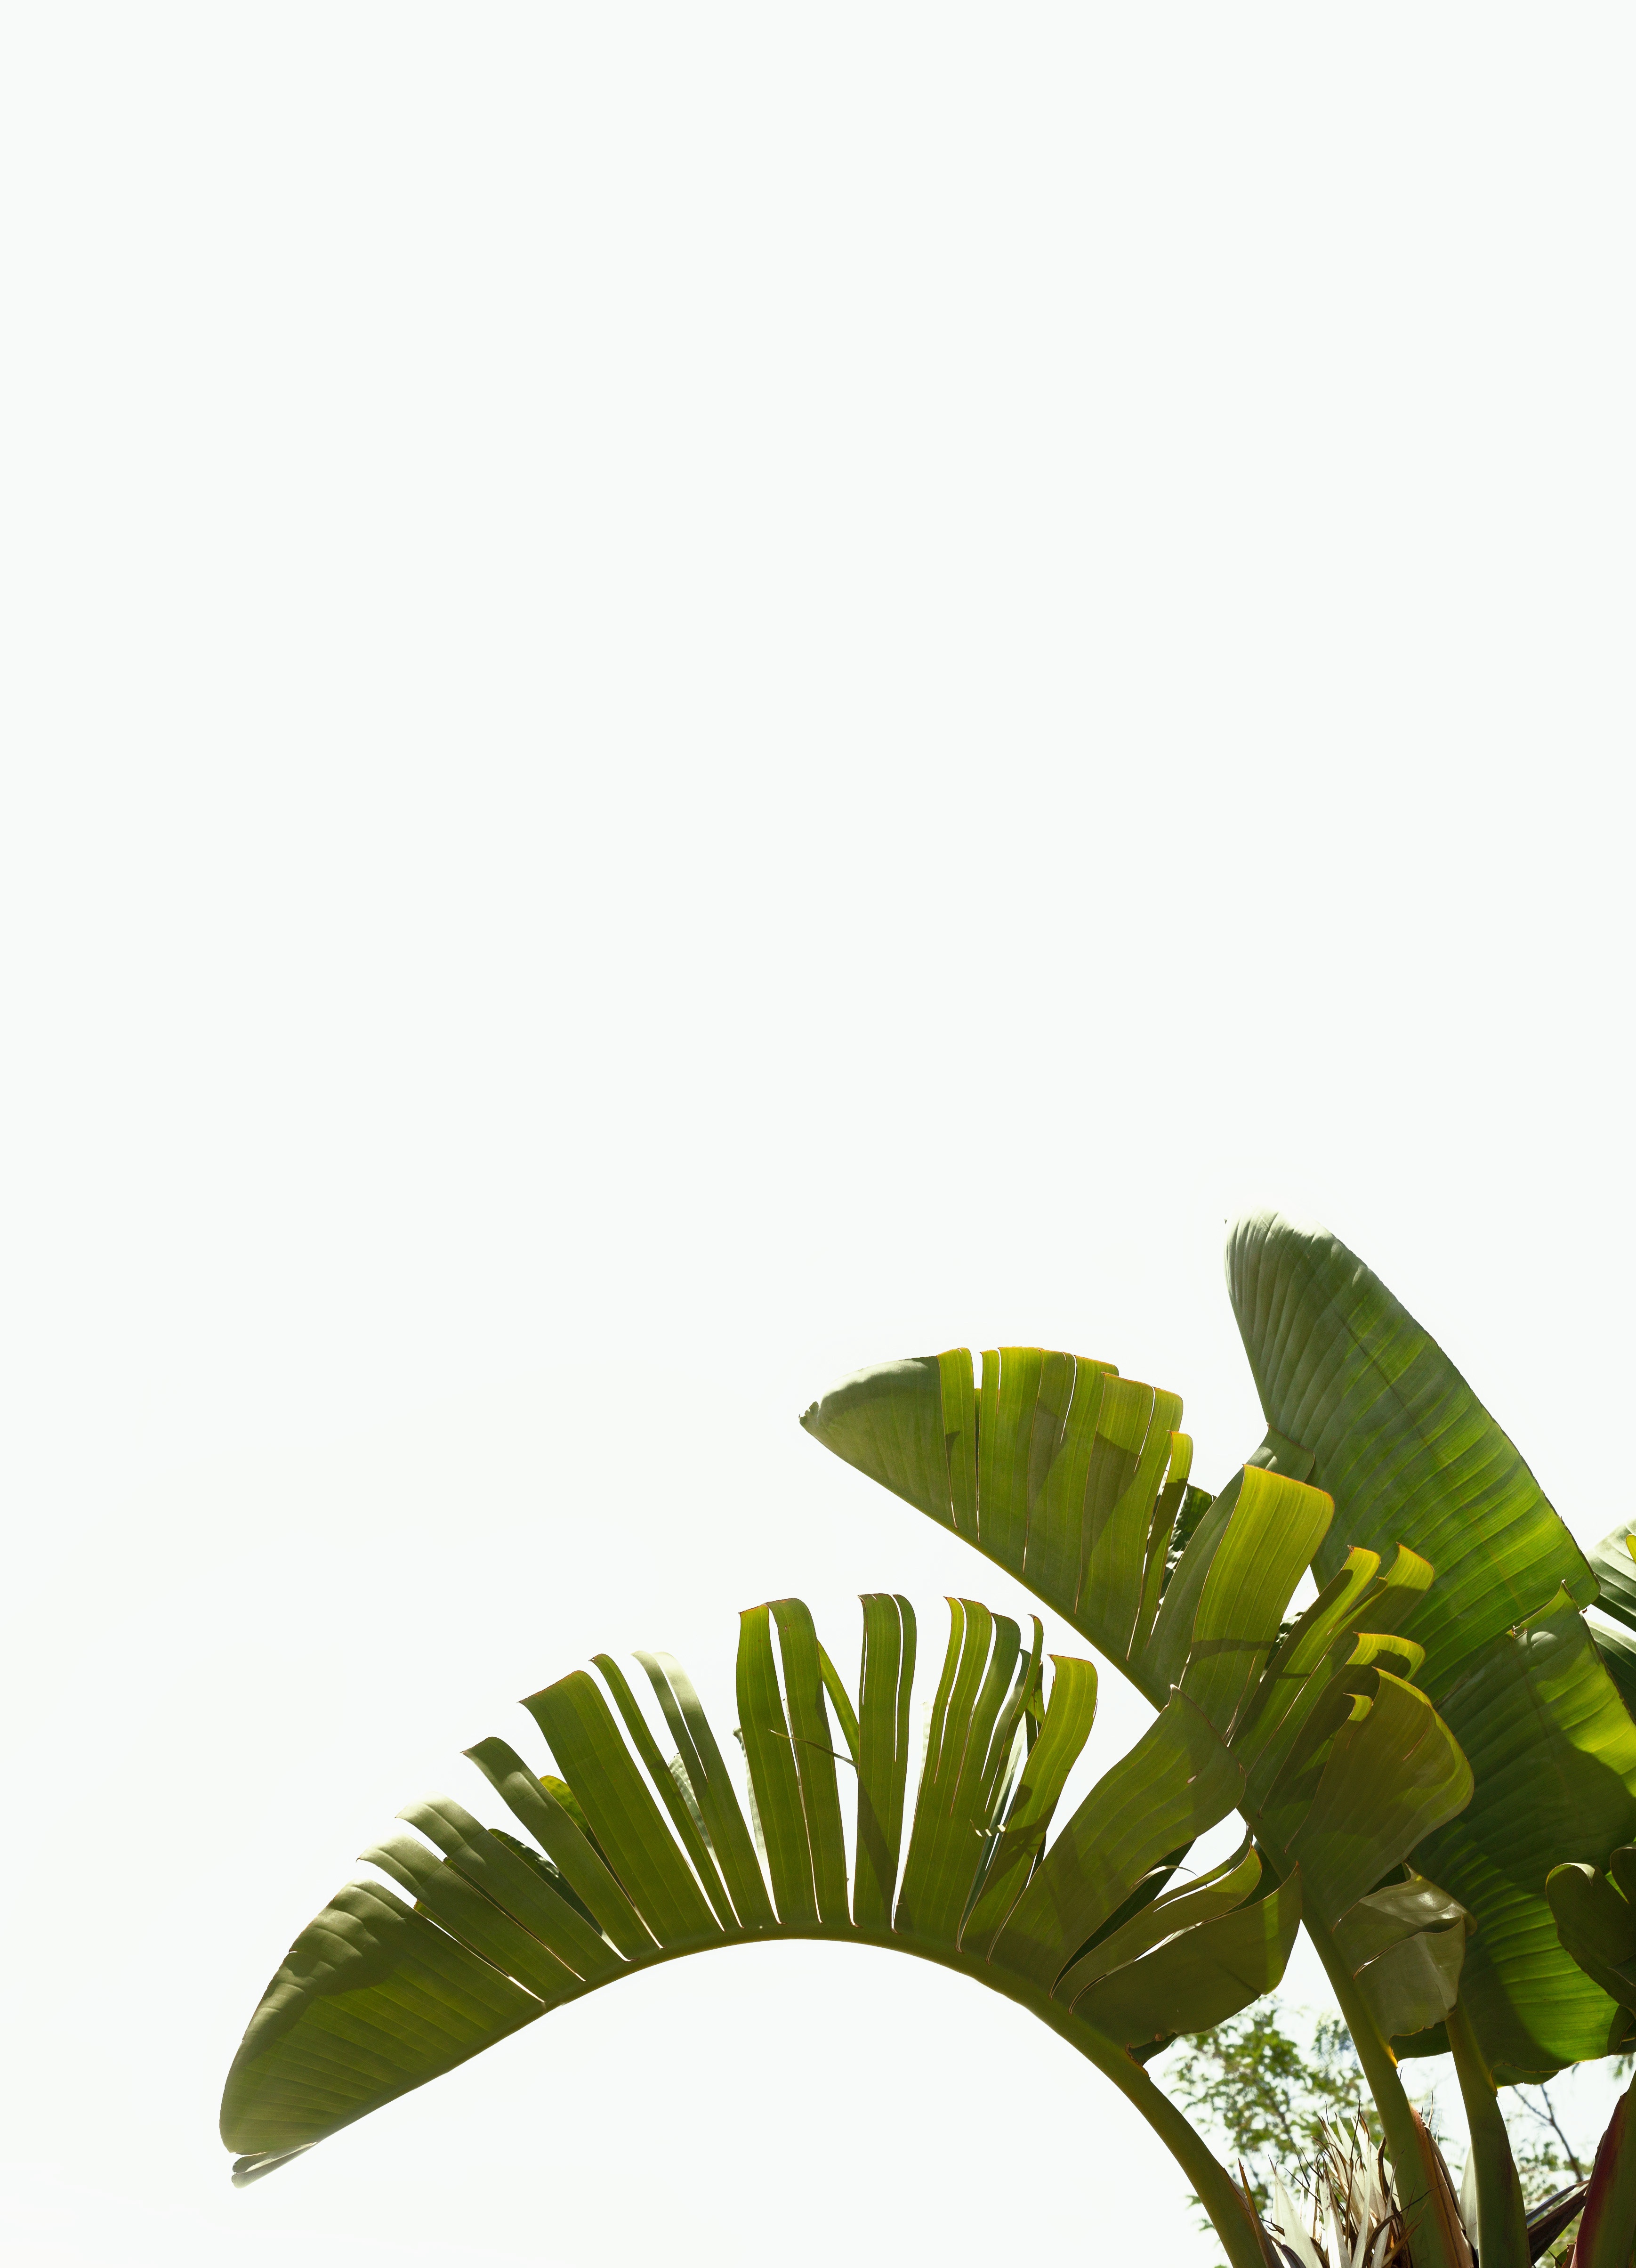
branch, plant, leaf, flower, green, flora, flowering plant, land plant, arecales